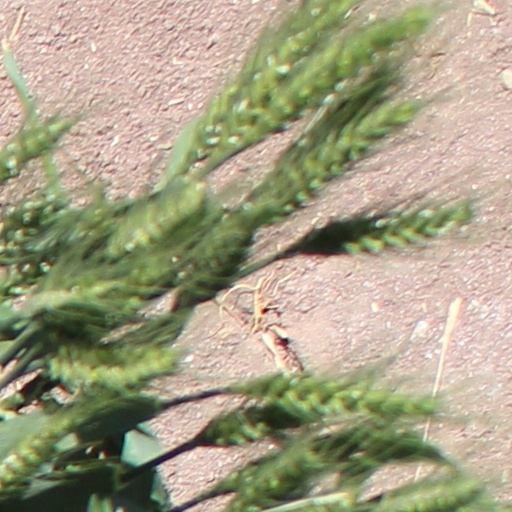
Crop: wheat